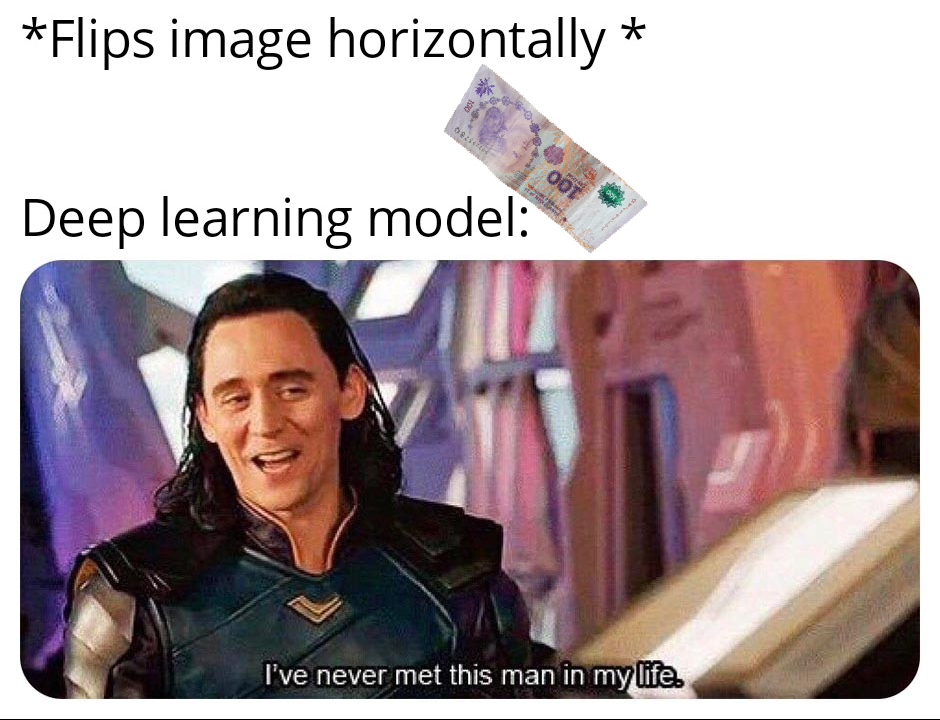
Denominación: 100